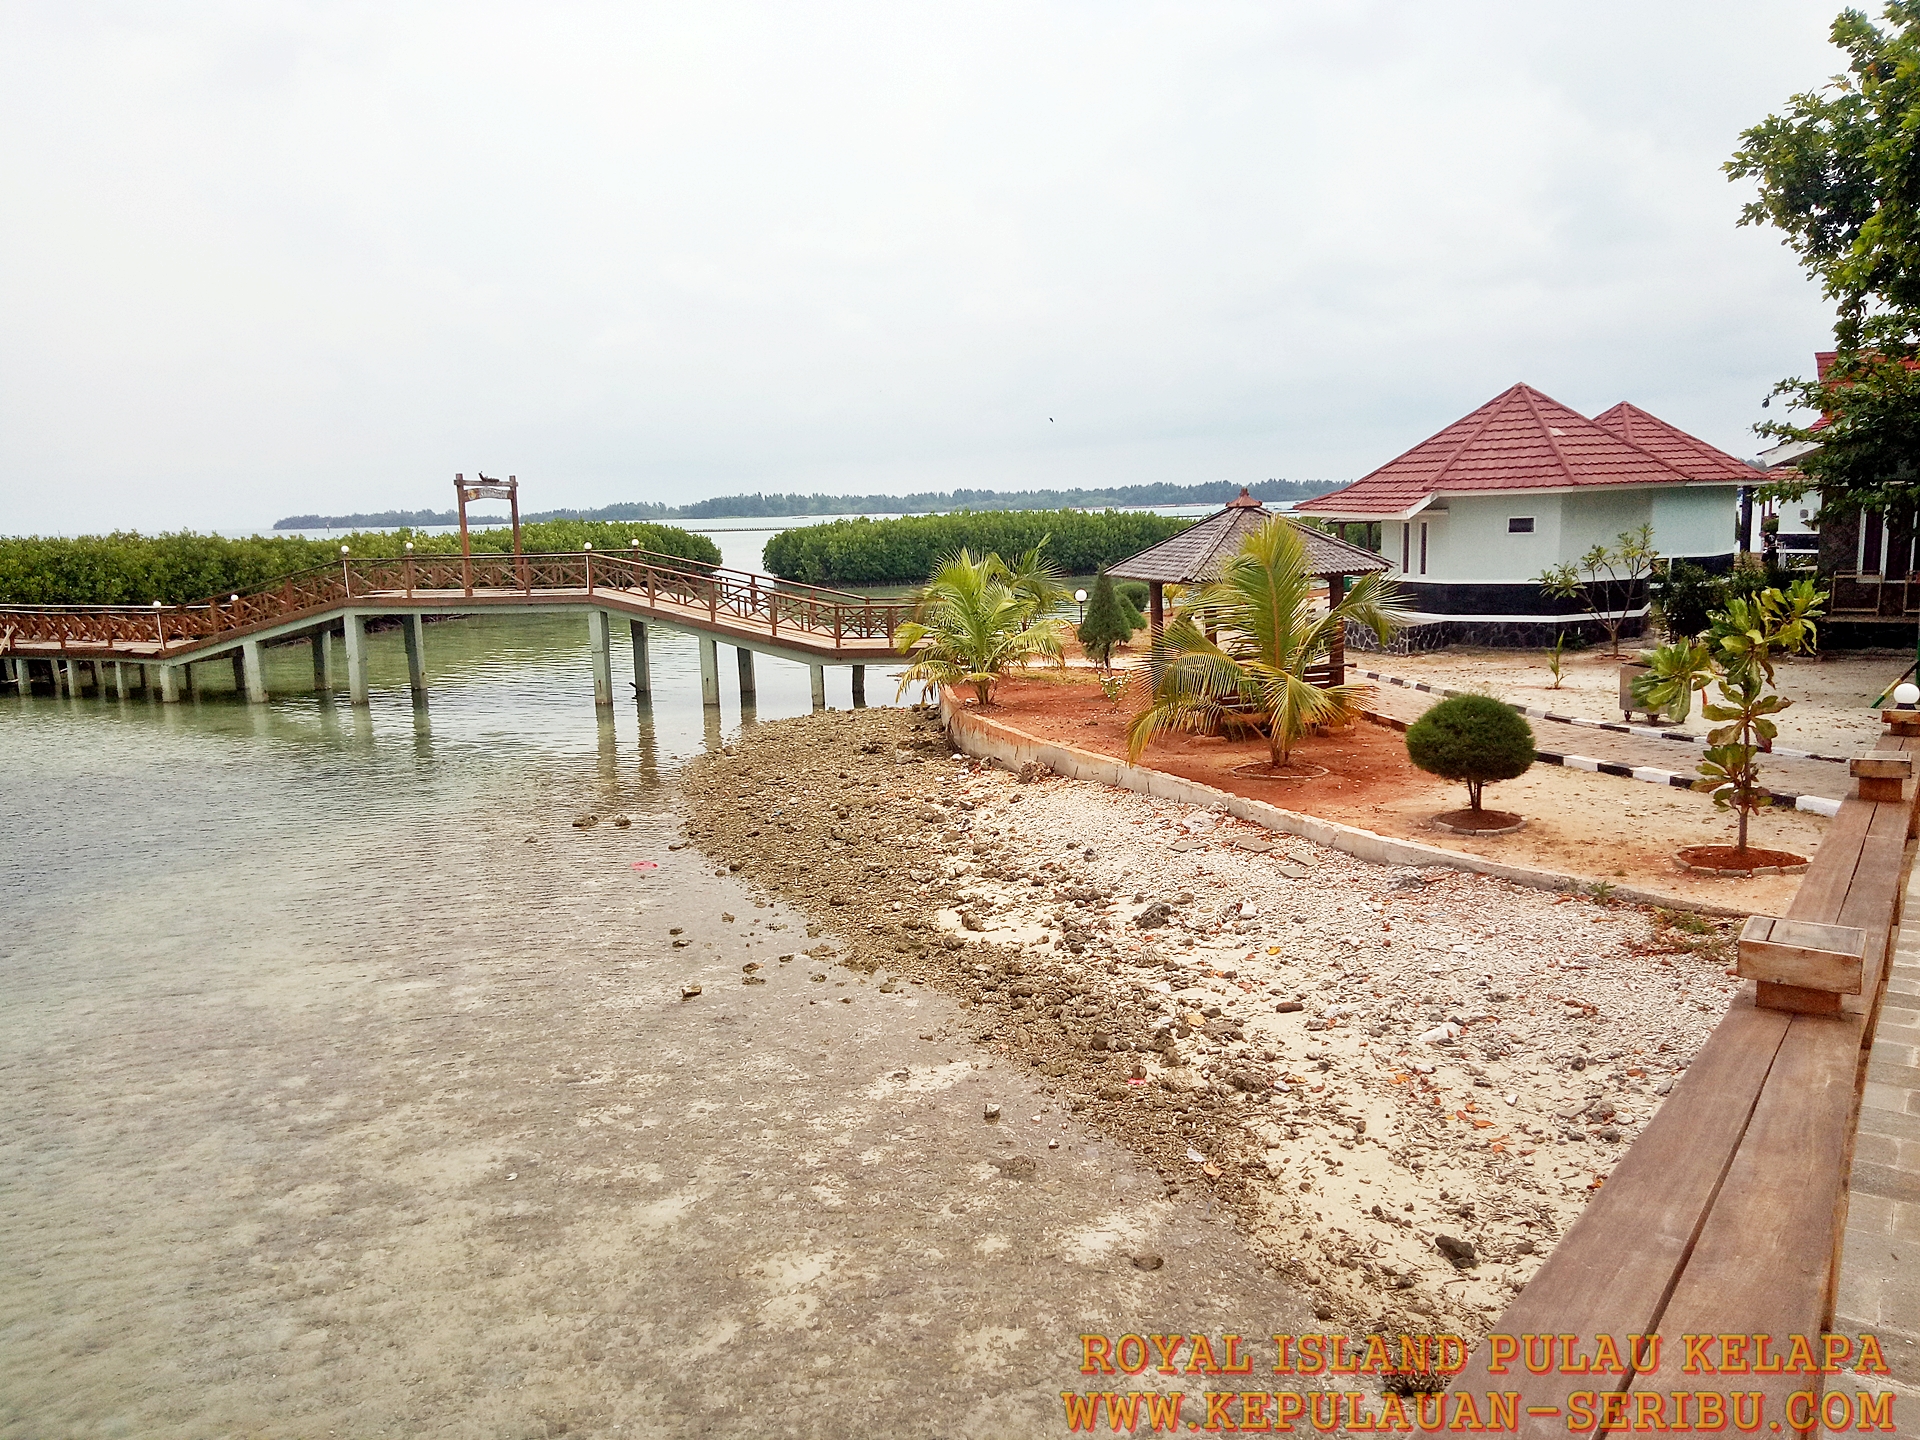
travel, vacation, holidays, tours, tourism, holiday, travel agent, royal island, island resort, water resources, water, river, sky, waterway, bank, bridge, tree, land lot, architecture, rural area, house, geological phenomenon, village, road, reservoir, floodplain, residential area, coast, city, flood, building